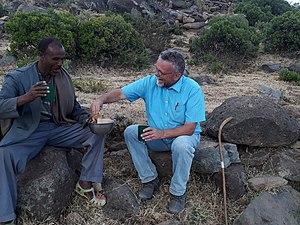
Jan Nyssen est un professeur belge et géomorphologue. Depuis 2007 il travaille au Département de Géographie de l’Université de Gand.